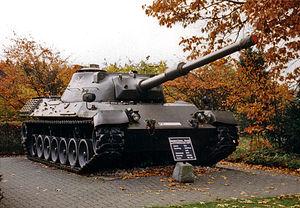
Le musée allemand des Blindés de Munster est, ainsi que son nom l’indique, un musée militaire allemand situé à Munster en Basse-Saxe ; il présente des collections de véhicules blindés en se concentrant sur l’exposition de l’histoire de l’arme blindée en Allemagne depuis 1917.